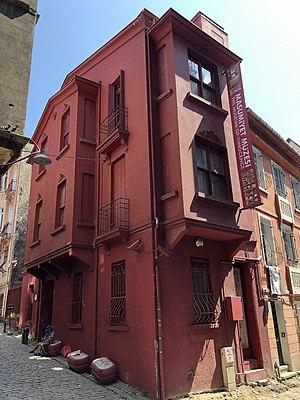
Le Musée de l'Innocence est un musée situé dans le quartier Çukurcuma du quartier de Beyoğlu à Istanbul, en Turquie.